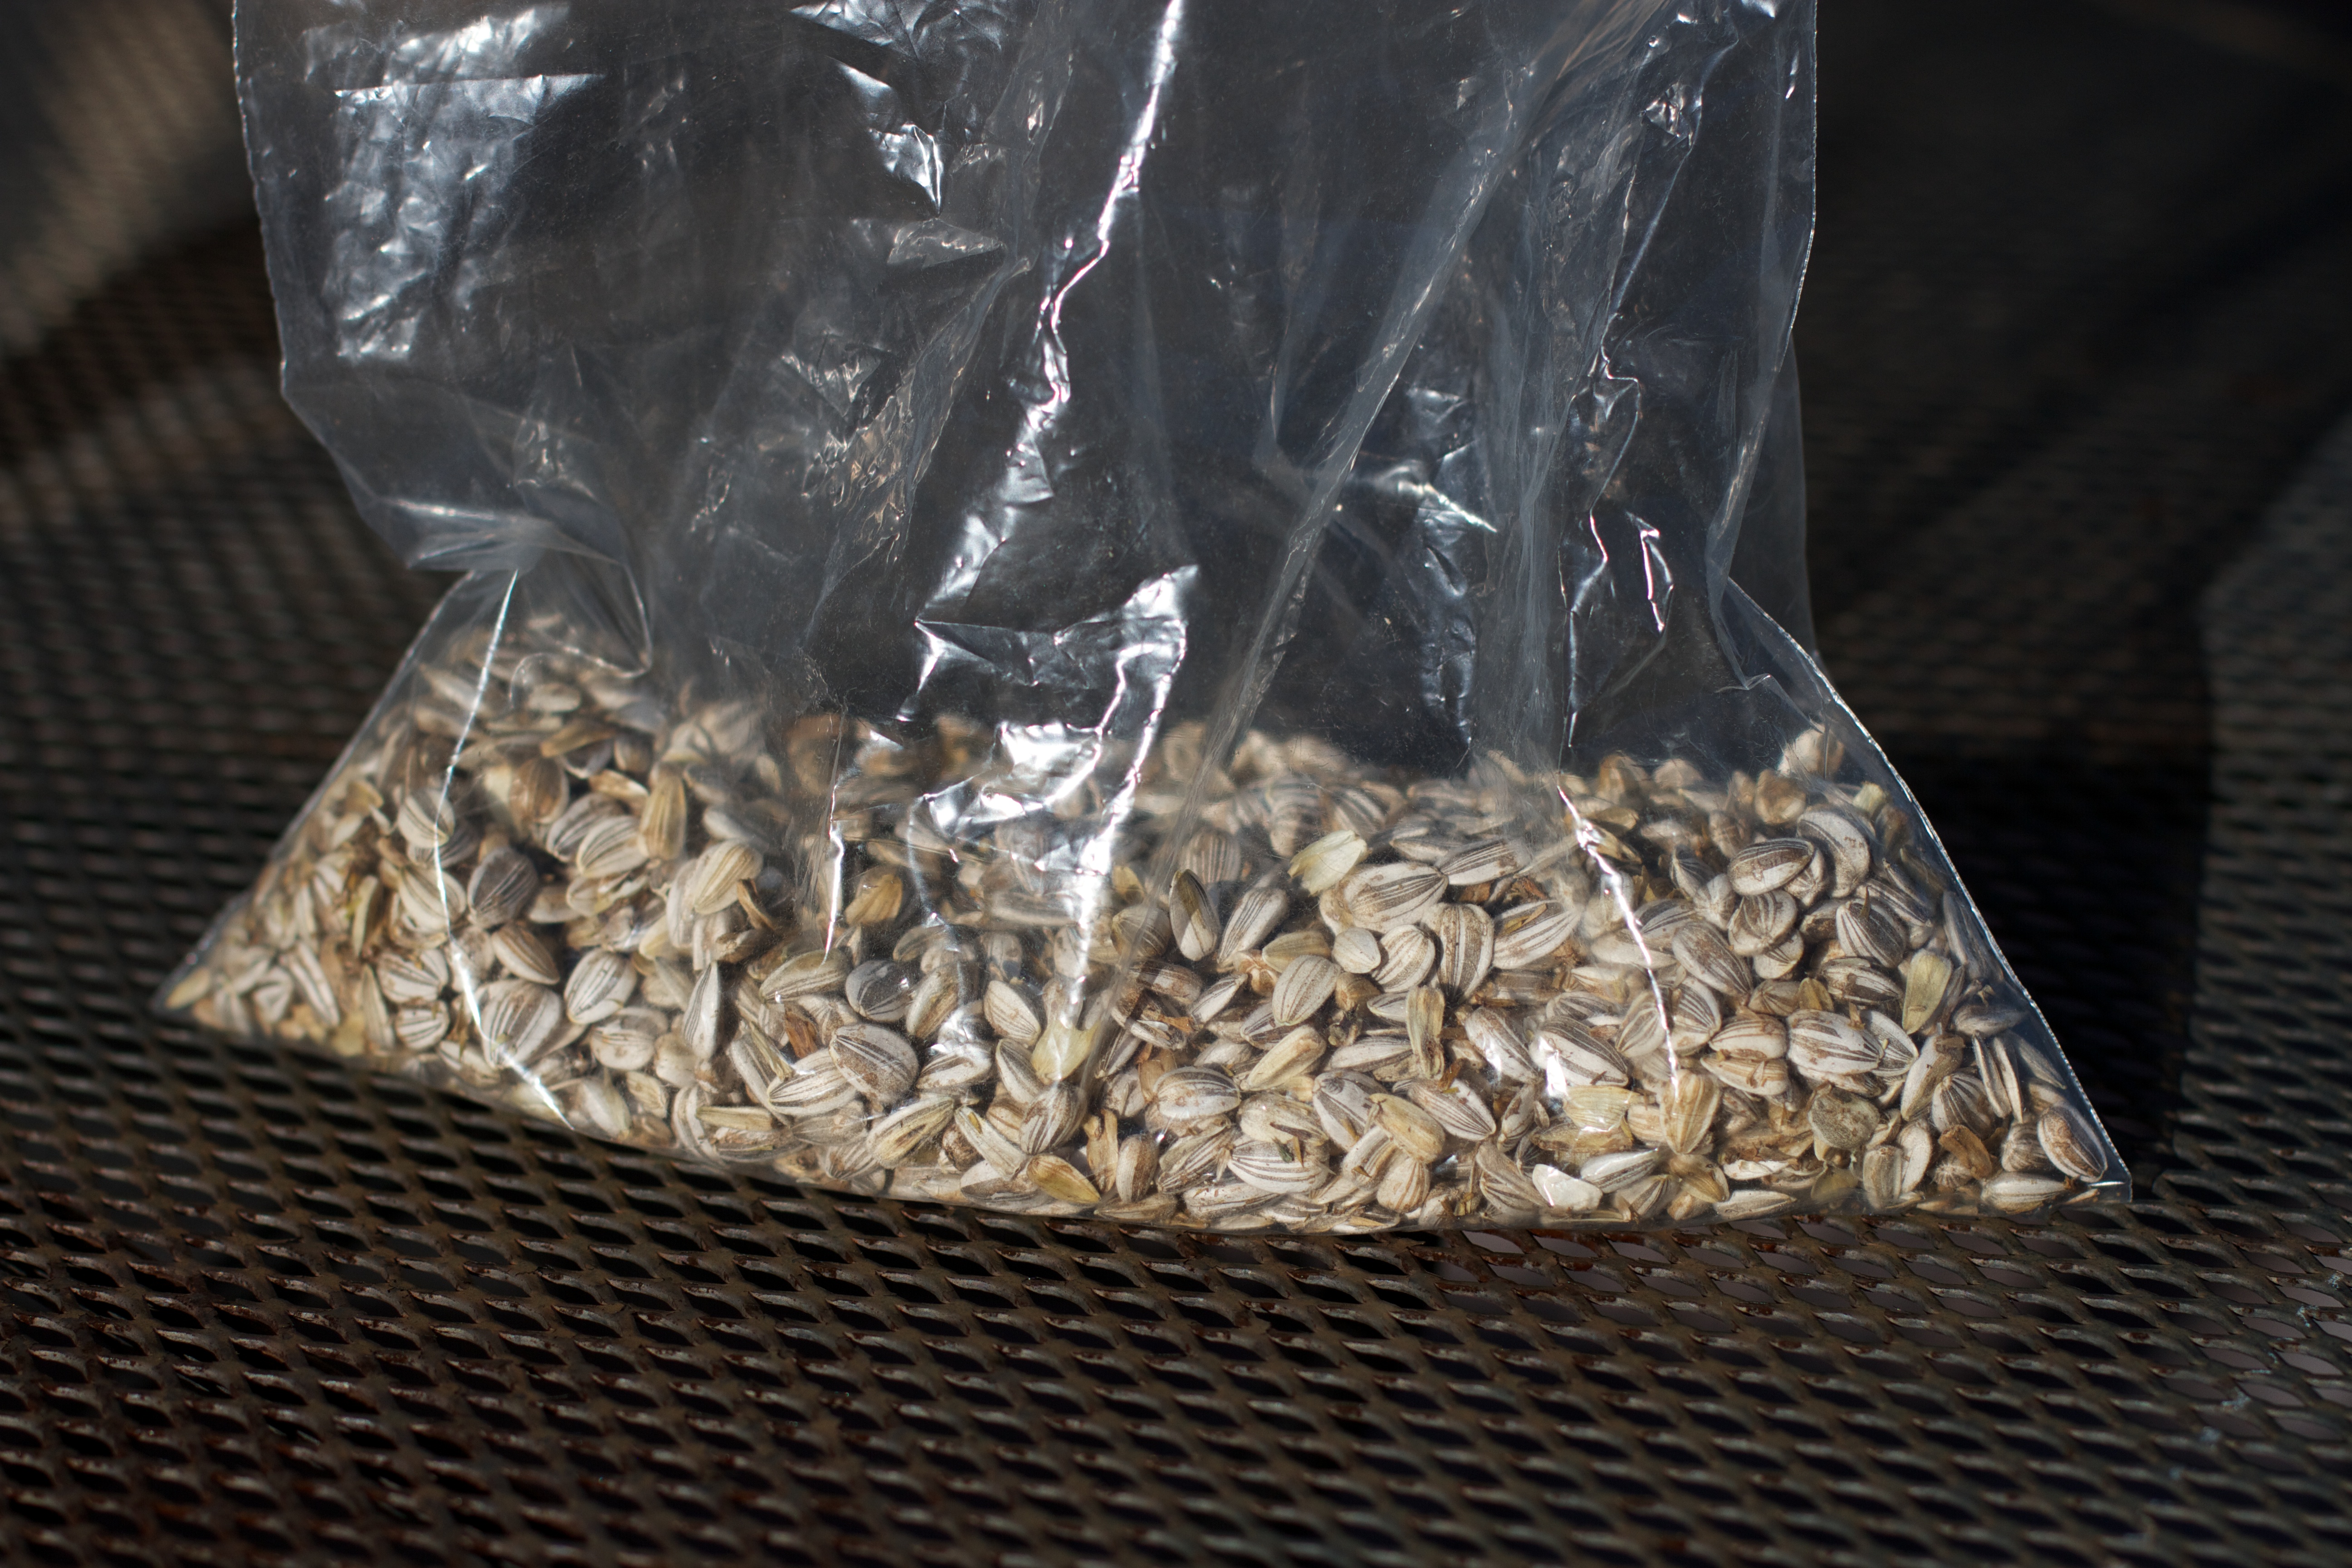
wood, leaf, food, produce, crop, agriculture, sunflower, seedforward, sunflower seed, grass family